Curtiss C-6

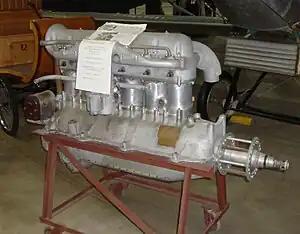
C-6 engine on display at Wings Over the Rockies Air and Space Museum

The Curtiss C-6 is a six-cylinder, water-cooled, inline aircraft engine.